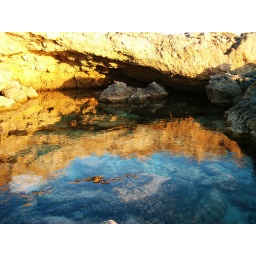
At the sunset all becomes unbelievably warm and yellow: the rocks enlightened by the sun and the waters in which they mirror themselves